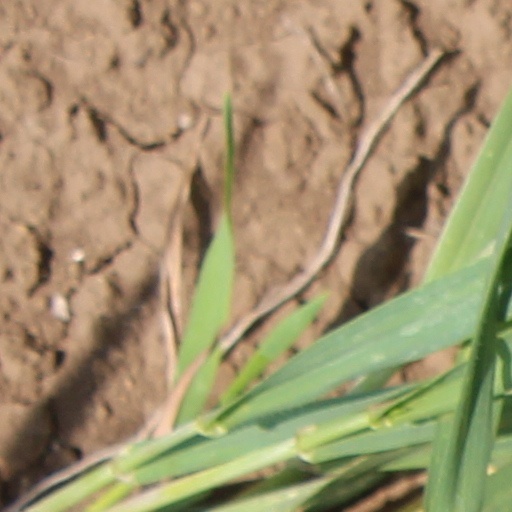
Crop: wheat